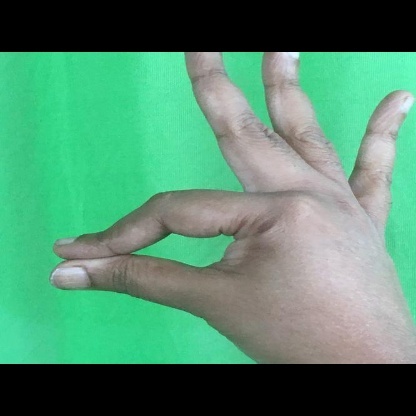
Mudra: Hamsasyam